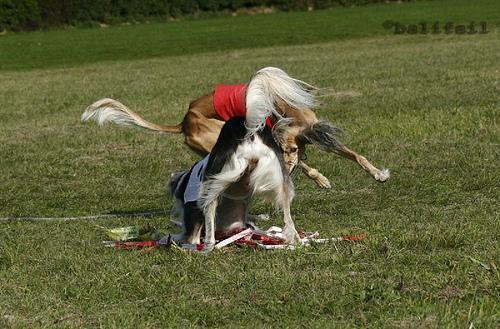
Saluki